Solaris Urbino 18 Hybrid

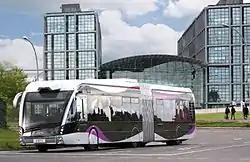
Solaris Urbino 18 Hybrid MetroStyle.

In 2010, a prototype model of the Solaris Urbino 18 Hybrid MetroStyle with a higher service standard adapted to support rapid and dedicated bus network BHNS (French Bus Haut à Niveau de Service, High Level Service Bus) of the Type RTD in Paris. However the model was only presented in February 2011, when the company began its annual Transdev tests in Paris. The bus model Solaris Urbino 18 Hybrid MetroStyle in 2011, was also tested in Grudziądz in Poland.